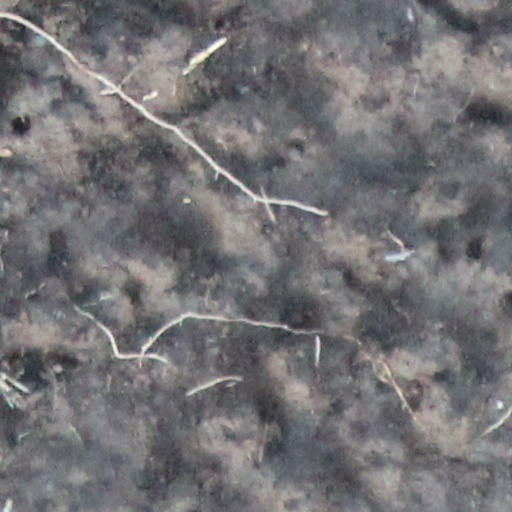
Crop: wheat